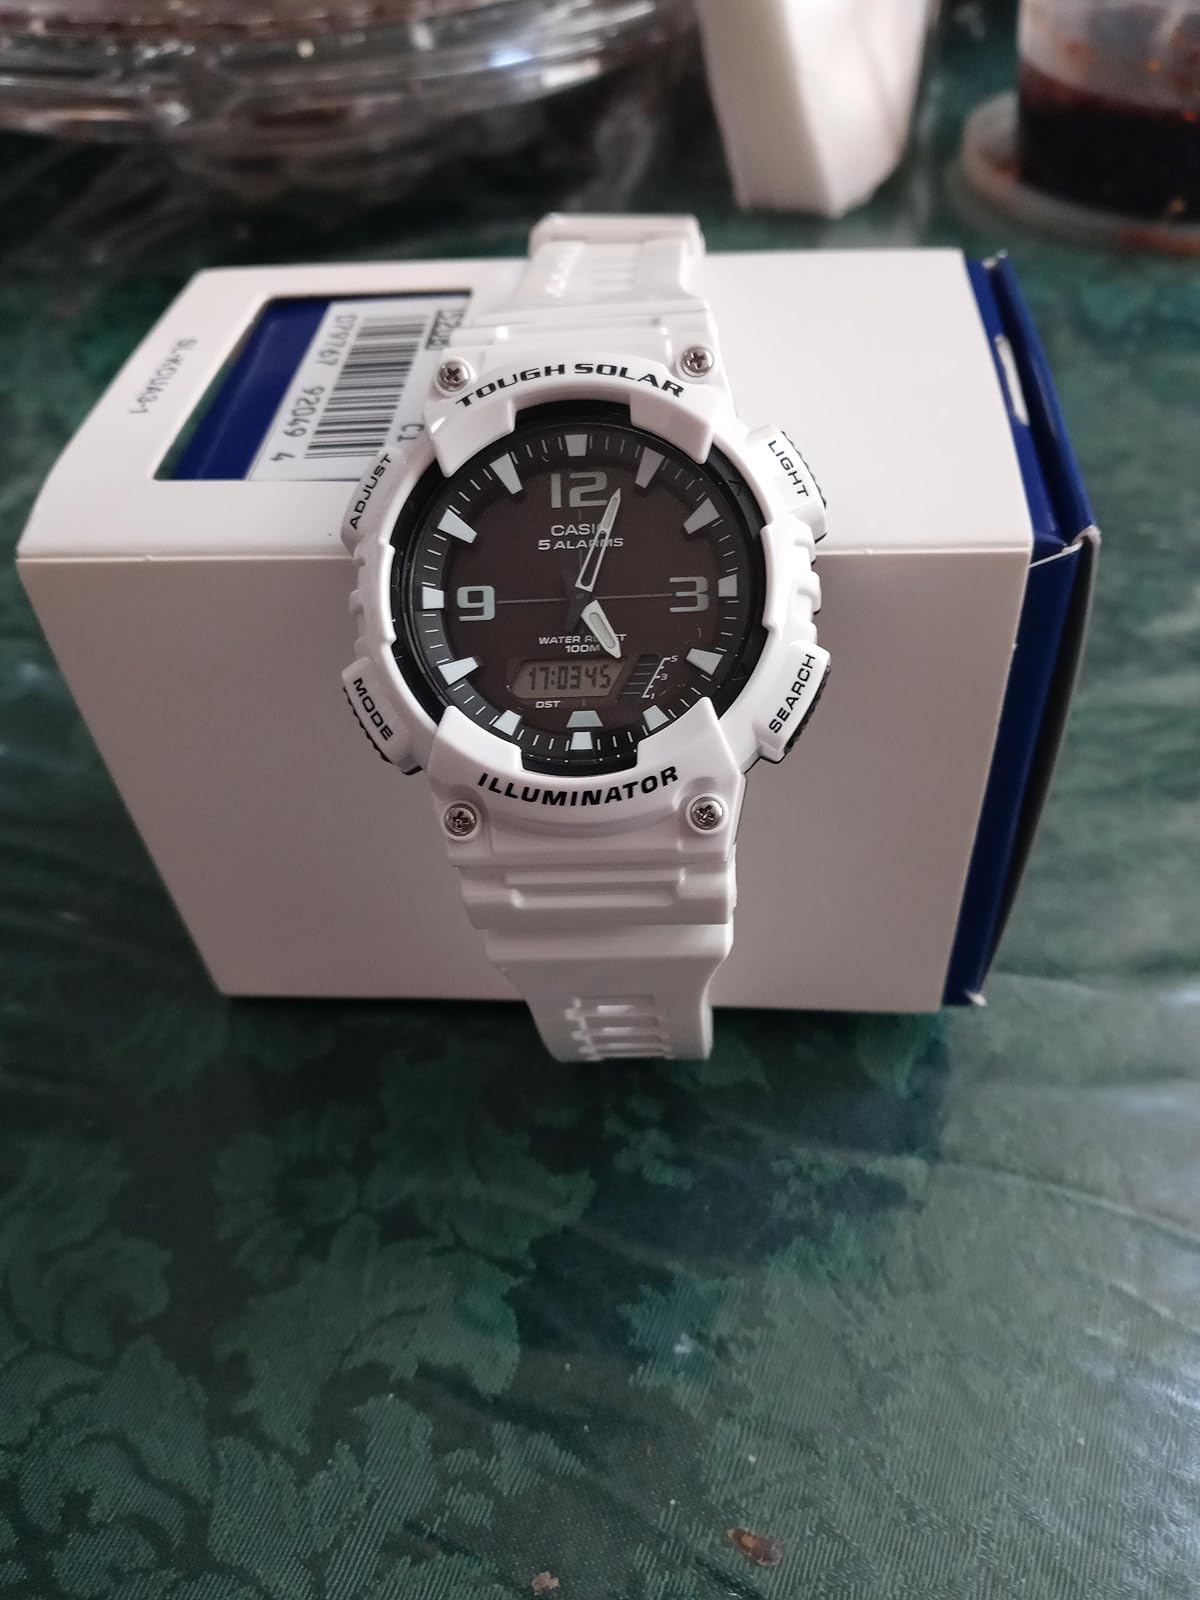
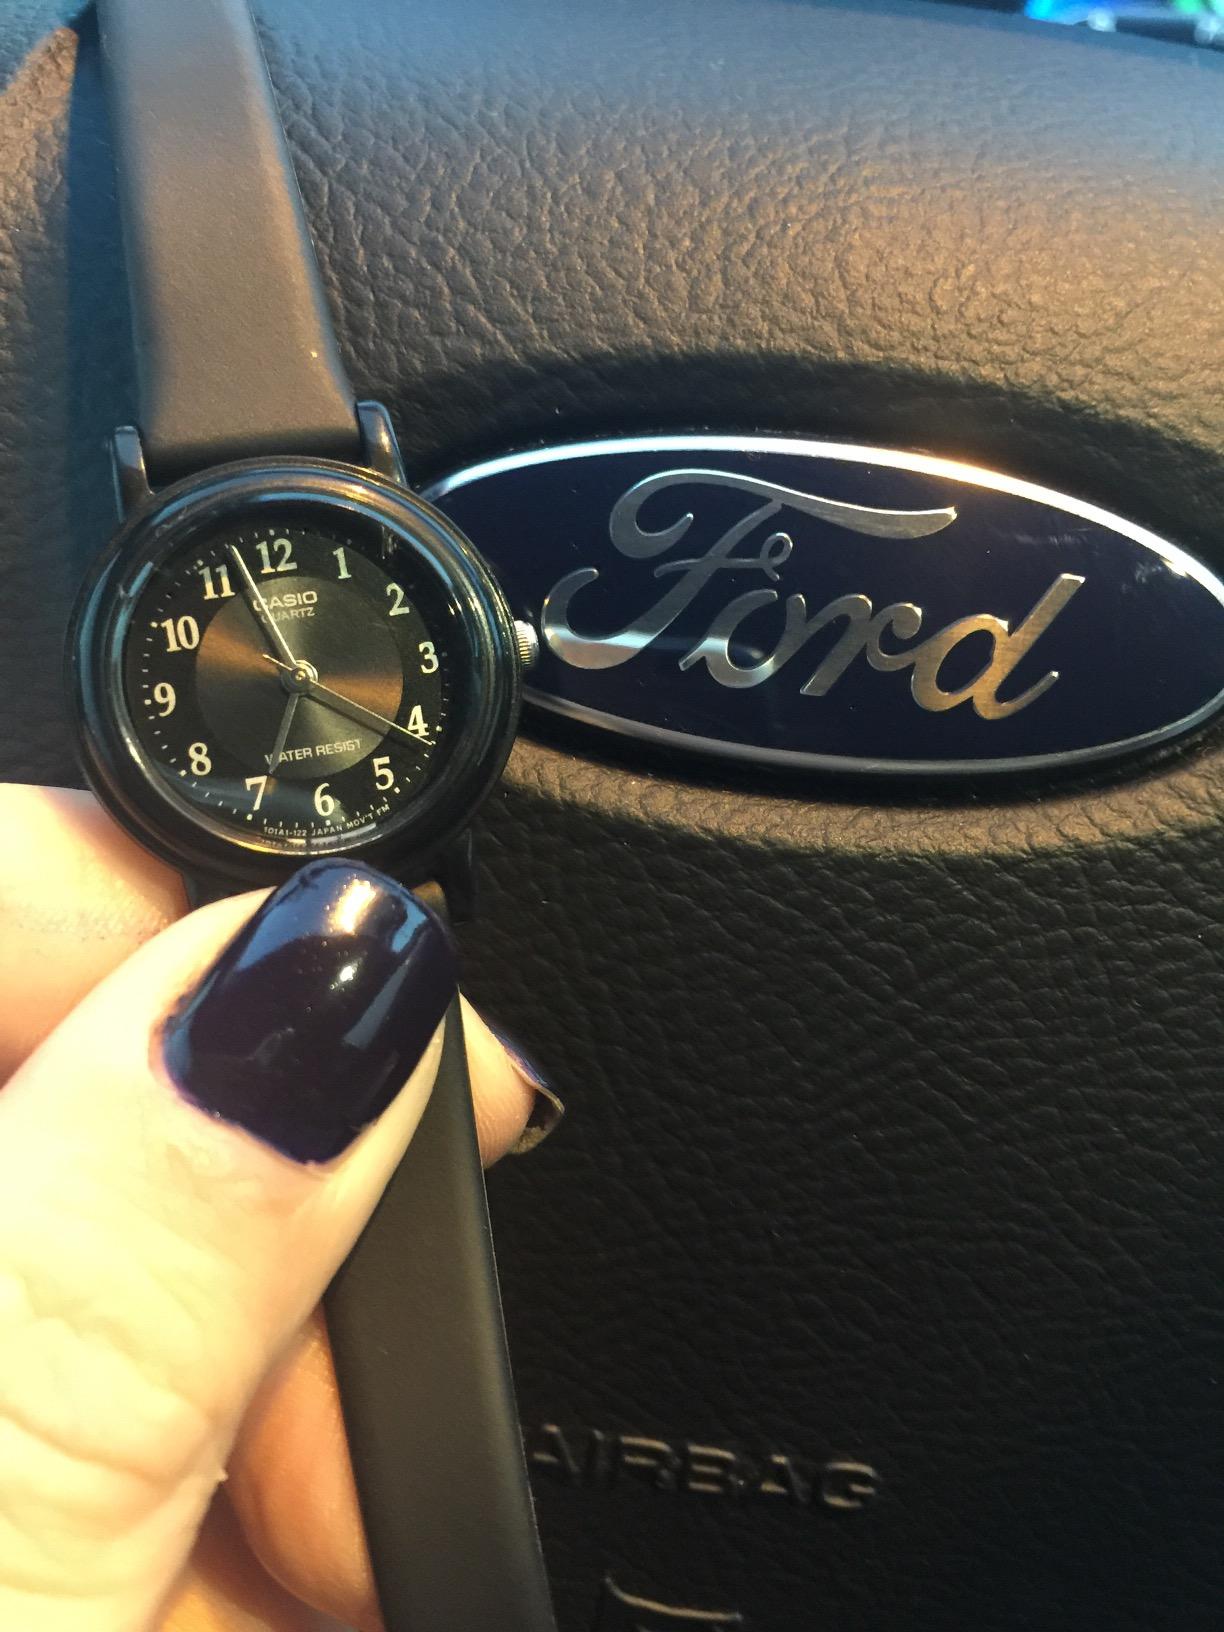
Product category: accessories_watch
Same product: no